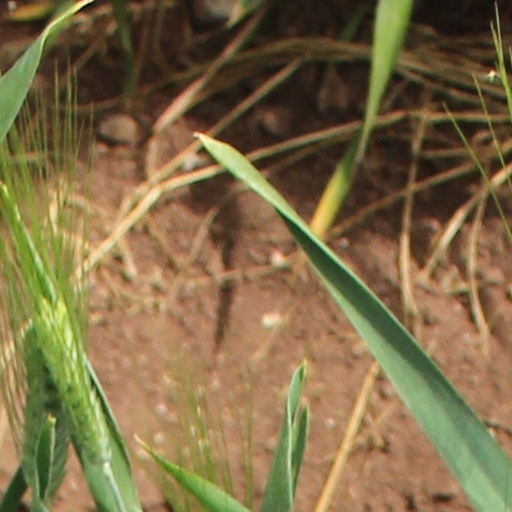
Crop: wheat